Group 5 element

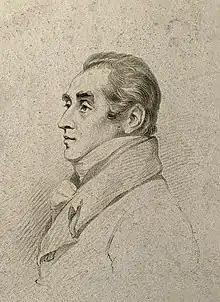
Charles Hatchett, the discover of niobium

"Group 5" is the new IUPAC name for this group; the old style name was "group VB" in the old US system (CAS) or "group VA" in the European system (old IUPAC). Group 5 must not be confused with the group with the old-style group crossed names of either "VA" (US system, CAS) or "VB" (European system, old IUPAC); that group is now called the pnictogens or group 15.